Rincon Band of Luiseño Indians

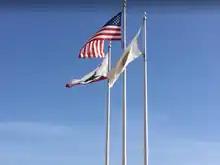
The Rincon flag next to the California flag and US flag.

The Rincon Band of Luiseño Indians are a federally recognized tribe of Luiseño who live on the Rincon Indian Reservation in Valley Center in San Diego County, California. It is one of six such tribes in Southern California that are composed of Luiseño people. The Luiseño are considered one of the groups of the California Mission Indians.